Louise Vet

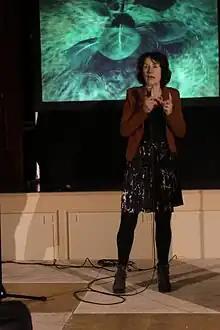
Louise Vet presenting at the Dutch Ig Nobel Night

Louise Elisabeth Maria Vet (born in Haarlem on 9 January 1954) is a Dutch biologist and emeritus professor of ecology at Wageningen University. In addition to her scientific career, she focuses on increasing environmental awareness among the general public and promoting environmentally friendly initiatives.